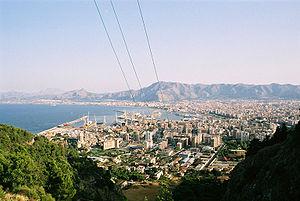
La ville métropolitaine de Palerme est une ville métropolitaine italienne, dans la région de Sicile, dont le chef-lieu est Palerme. Elle couvre une superficie de 5 009,28 kilomètres carrés et comprend 82 municipalités métropolitaines. Elle est la cinquième ville métropolitaine pour la population et la troisième plus grande. Elle a été établie par la loi régionale nᵒ 15 du 4 août 2015. Entre le 1ᵉʳ octobre et le 30 novembre 2015, la province de Palerme cessera d'exister et sera remplacée par la ville métropolitaine.